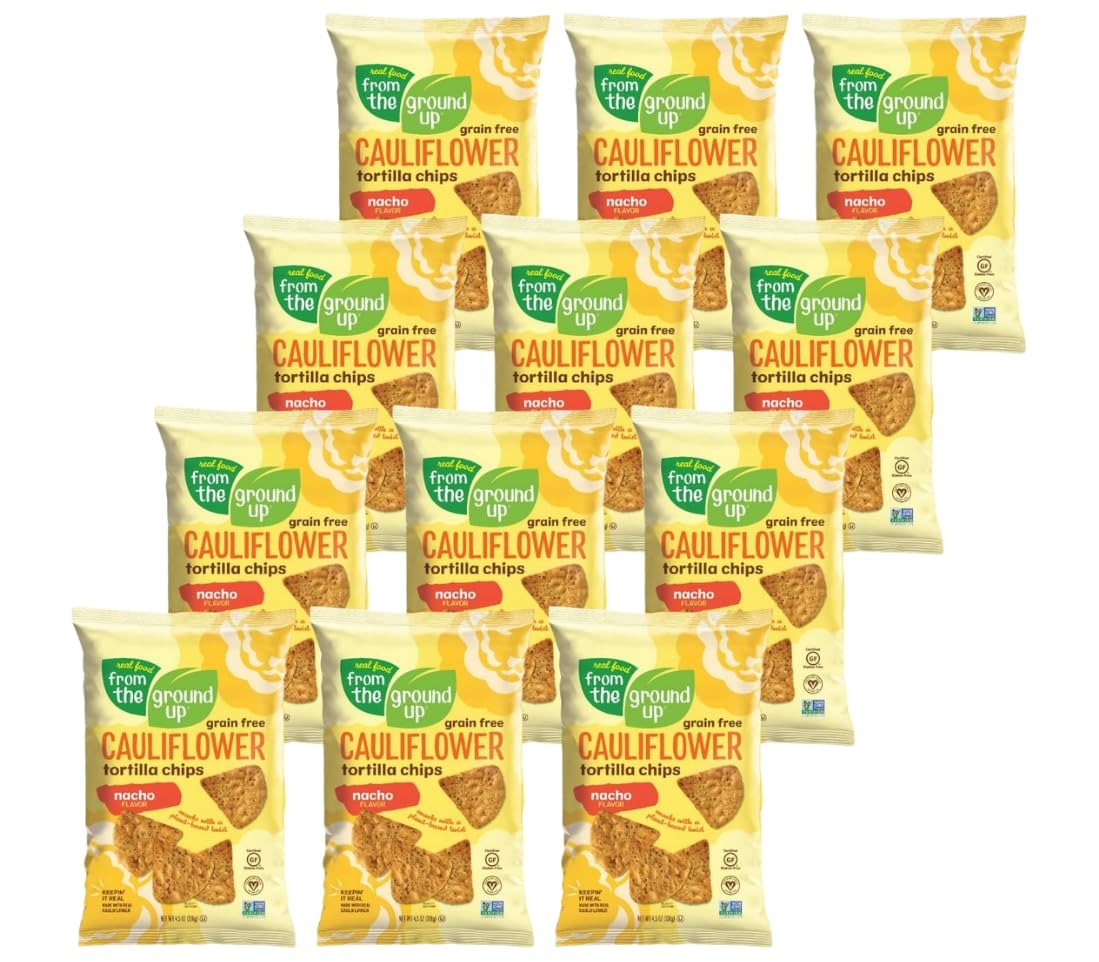
Item Name: From the Ground Up Cauliflower Tortilla Chips Nacho Flavor, Made with Real Cauliflower, Plant Based, Non GMO, Gluteen Free, 4.5 Ounce (Pack of 12)
Bullet Point: Real Food From The Ground Up Grain Free Cauliflower Tortilla Chips, Nacho, Vegan Friendly, Kosher, Gluten Free & Non-GMO, 4.5 Ounce (Pack of 12)
Value: 54.0
Unit: Ounce

Price: 39.73